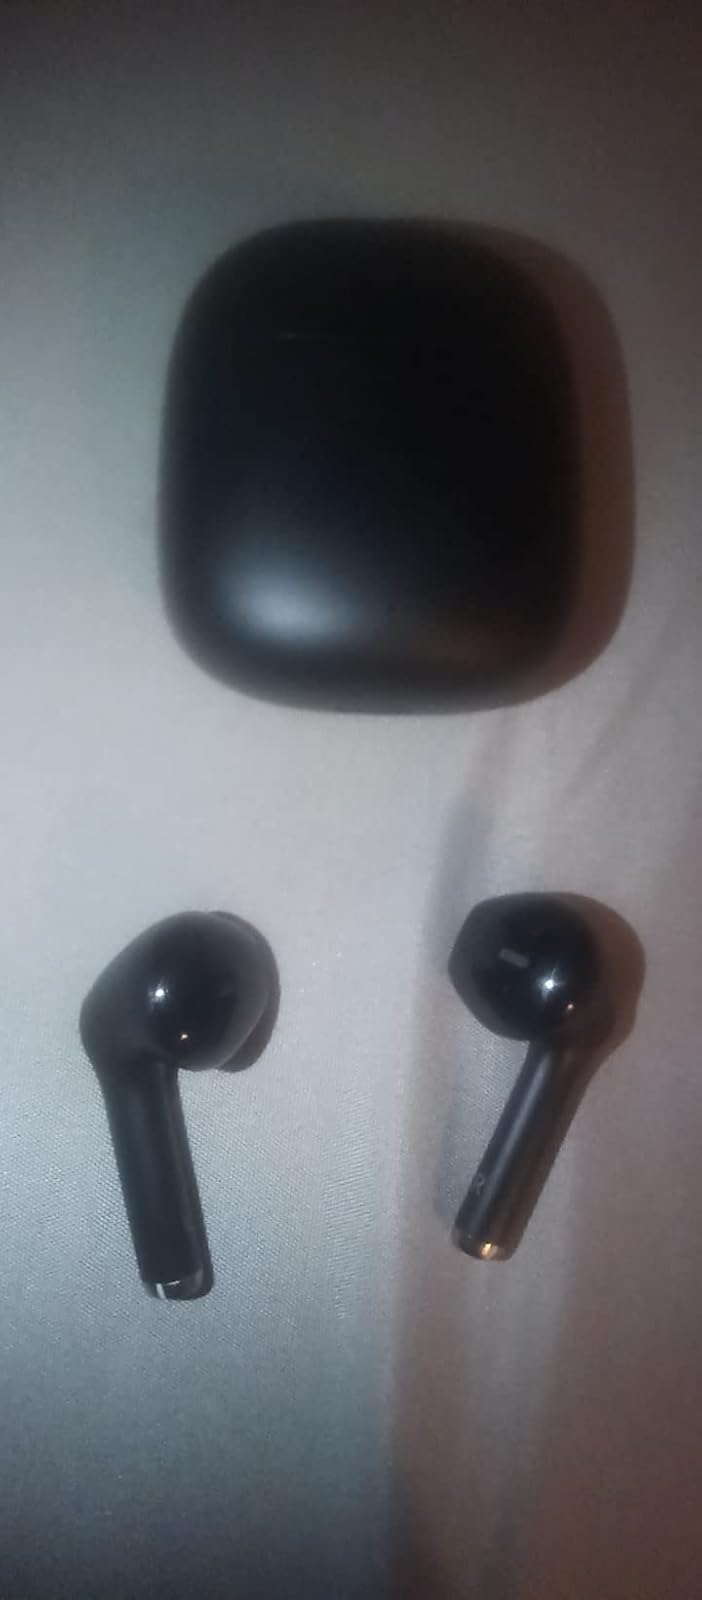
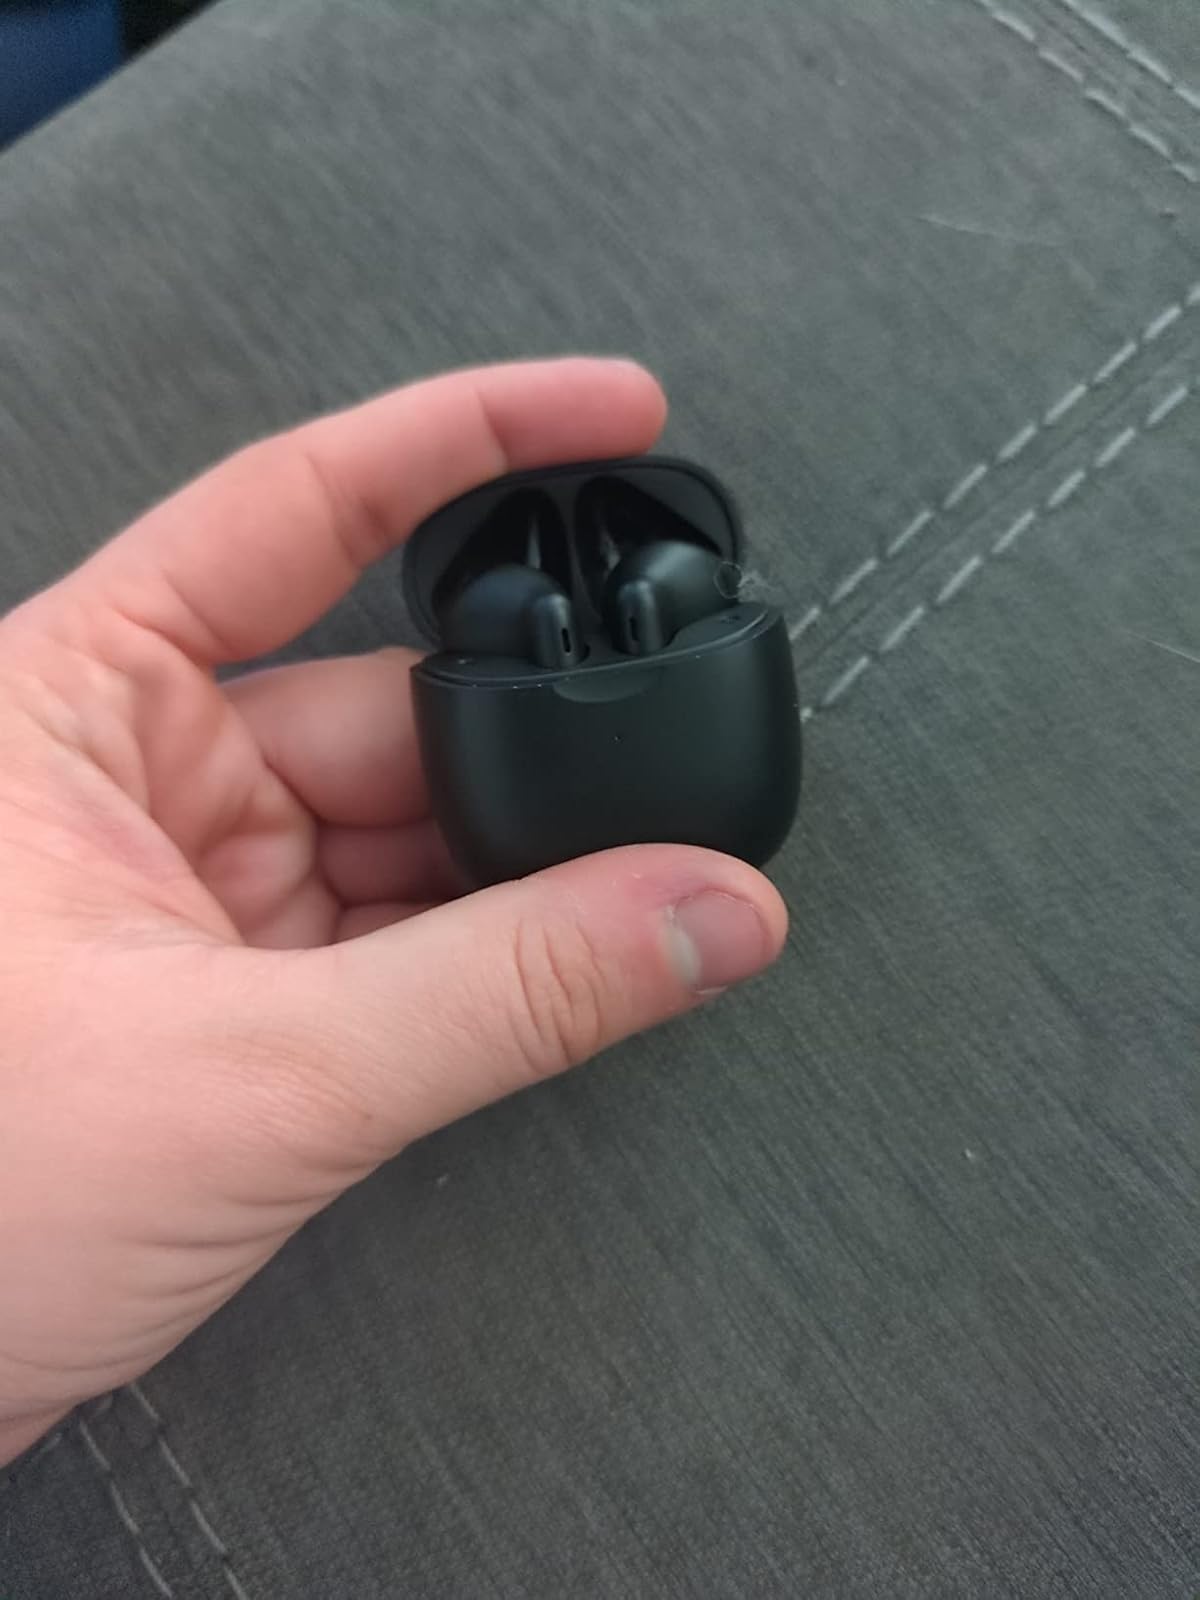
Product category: earbuds
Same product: no